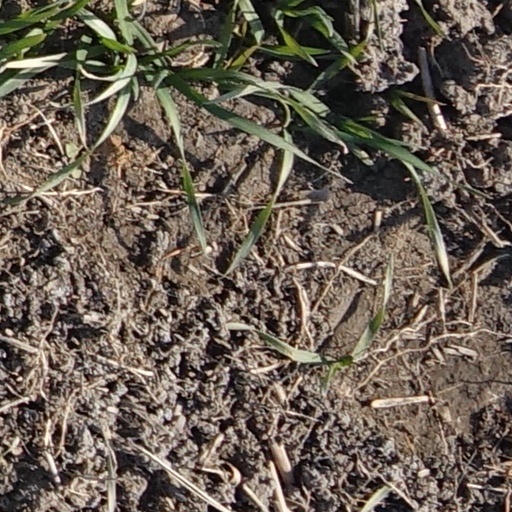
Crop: wheat